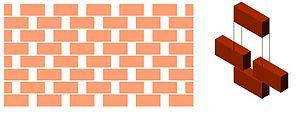
Appareil (maçonnerie) Español: Aparejo palomero
En architecture, le mot appareil, ou opus en latin, est un terme qui désigne la façon dont les moellons, les pierres de taille ou les briques sont assemblés dans la maçonnerie.
Une brique est un élément de construction généralement en forme de parallélépipède rectangle constitué de terre argileuse crue, séchée au soleil — brique crue — ou cuite au four, employée principalement dans la construction de murs.